Björn J:son Lindh

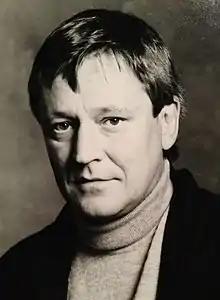

Björn J:son Lindh (born Björn Lindh; 25 October 1944 – 21 December 2013) was a Swedish flautist, pianist, music arranger, composer and artist. He worked in such diverse musical styles as jazz, classical, fusion, rock, prog rock and ethno. He composed for instance chamber music, symphonic works, concertos for various instruments and choirs as well as film scores for feature films and TV series in Scandinavia. J:son Lindh scored music for films such as "Mannen på taket", directed by Bo Widerberg and "Jägarna", directed by Kjell Sundvall.